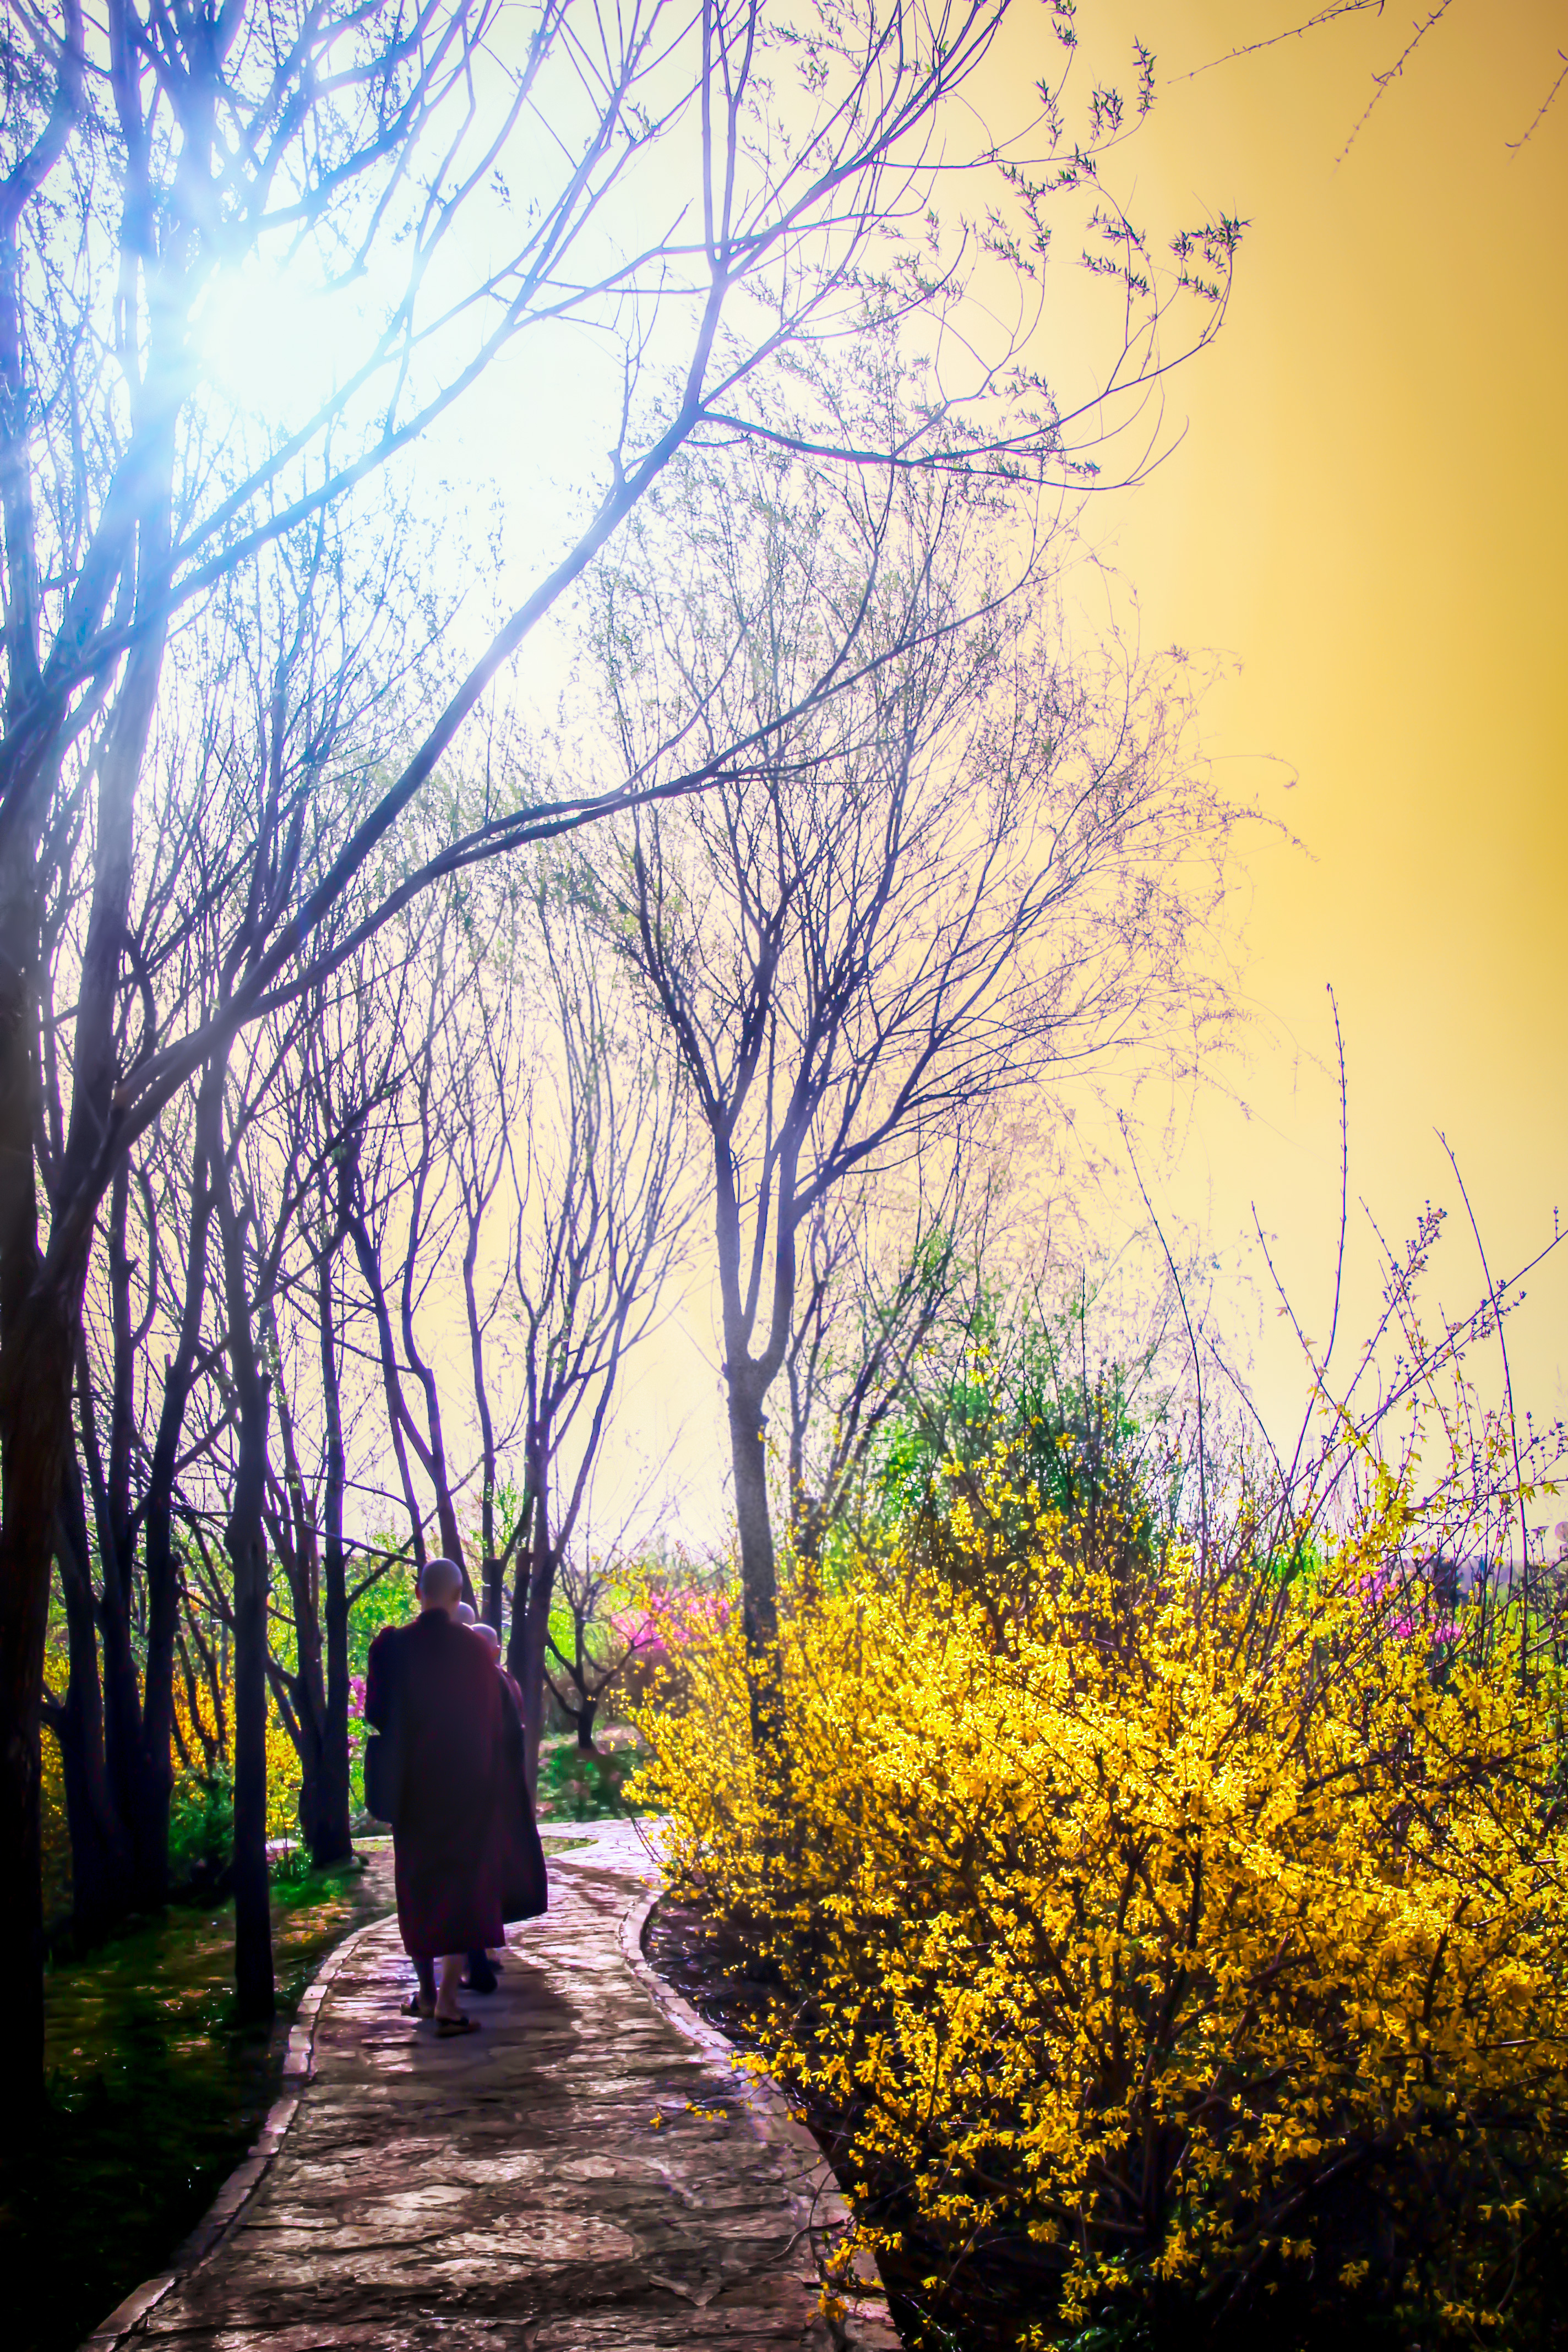
garden, buddhist, monk, theravada buddhism, flora, sun light, flower, sky, plant, People in nature, light, botany, leaf, nature, natural landscape, branch, road surface, tree, yellow, grass, sunlight, vegetation, twig, wood, woody plant, landscape, rural area, morning, happy, Tints and shades, road, horizon, asphalt, electric blue, winter, leisure, sidewalk, wilderness, deciduous, backlighting, shrub, shadow, evening, trail, stock photography, walkway, forest, street, path, sunrise, flowering plant, autumn, lane, walking, woodland, sitting, mustard and cabbage family, pedestrian, freezing, wildflower, rock